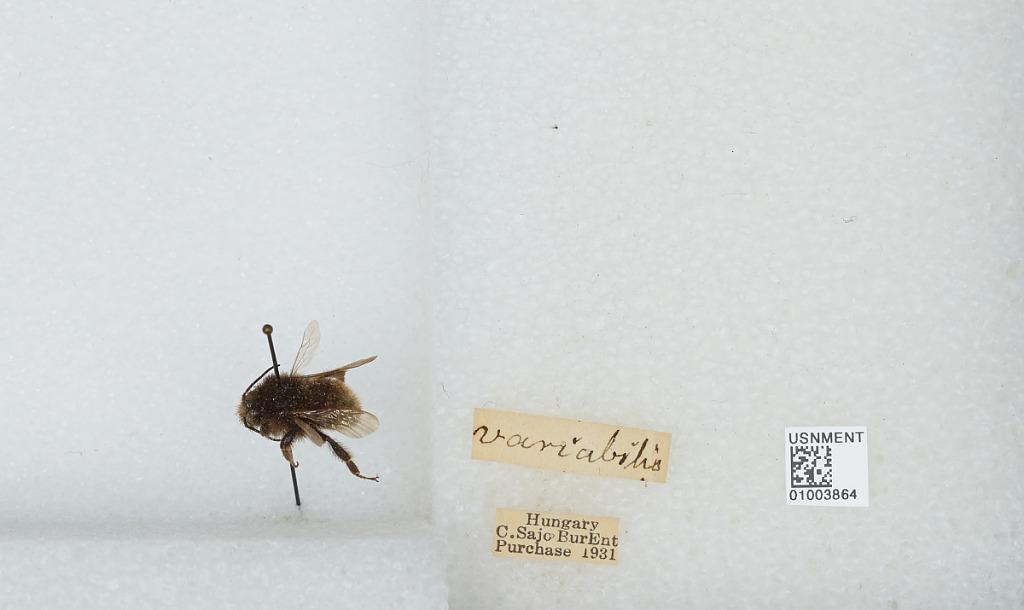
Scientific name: Bombus (Thoracobombus) humilis Illiger
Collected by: C. Sajo
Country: Hungary